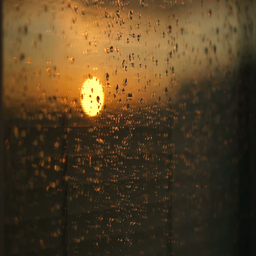
water drops on a window glass after the rain .